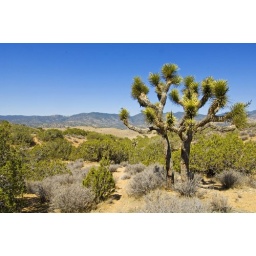
Joshua tree in the mountains